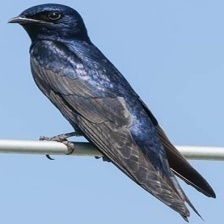
Species: PURPLE MARTIN
Scientific name: PROGNE SUBIS